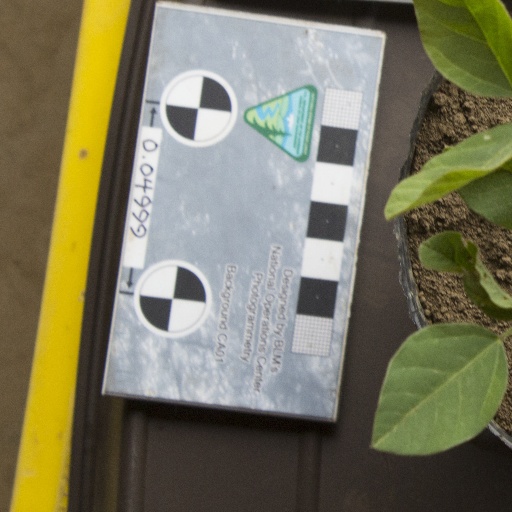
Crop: soybean